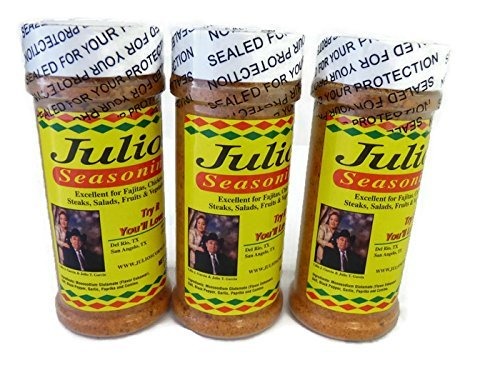
Item Name: Julio's Seasoning 8oz (3 Pack)
Bullet Point 1: Mexican Style Seasoning
Bullet Point 2: Excellent for fajitas, Chicken, Steaks, Salads, Fruits & Vegetables.
Bullet Point 3: Made in Texas
Product Description: 3 - 8oz Containers
Value: 24.0
Unit: Ounce

Price: 10.01